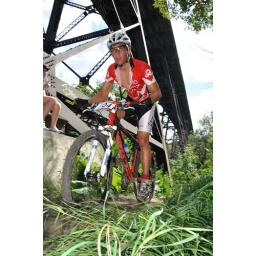
From the Edmonton Canada Cup mountain bike race, July 11th, 2010 in Edmonton, Alberta, Canada.